1985–86 Gillingham F.C. season

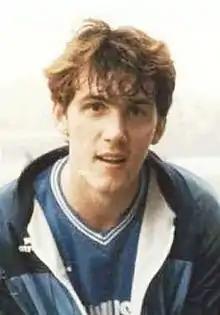
Head and shoulders shot of footballer Tony Cascarino

The team's first game of the Third Division season was away to Lincoln City on 17 August; Elsey made his debut in the starting line-up. Gillingham finished the game with ten men after Terry Cochrane was sent off and lost 1–0. Seven days later the team played their first home league game of the season at Priestfield against Darlington; Mel Sage scored Gillingham's first league goal of the season in a 1–1 draw. For the second consecutive game Gillingham had a player sent off, as Peter Shaw was dismissed. Two days later, Gillingham won their first league game of the season, defeating Bristol City 2–1 away from home with two goals from Tony Cascarino, and ended August by beating Bolton Wanderers by the same score at Priestfield. Gillingham extended their unbeaten league run to seven games with draws against Notts County and Chesterfield and wins over Wigan Athletic and Bury, after which they were fourth in the league table.